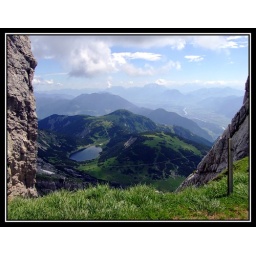
The Zireinersee is a small and picturesque mountain lake in the Rofan range in Austria.